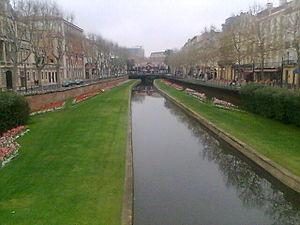
la photo représente les quais de perpignan ,avec au milieu la basse"